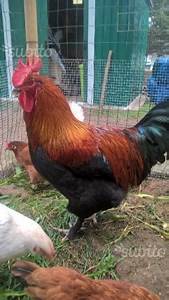
Label: chicken